Jim Smith (footballer, born 1940)

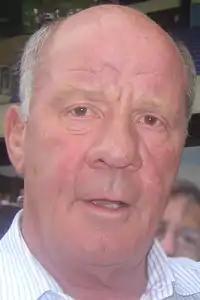
Smith in 2006

James Michael Smith (17 October 1940 – 10 December 2019) was an English footballer and manager. As a player, he made 249 appearances in the Fourth Division of the Football League, representing Aldershot, Halifax Town, Lincoln City and Colchester United, and played for years for Boston United of the Northern Premier League. He began a long managerial career with Boston United, and went on to take charge of top division clubs such as Birmingham City, Newcastle United and Derby County. Smith served as a member of the board of directors of Oxford United for three years from 2006 to 2009. He served as the League Managers' Association's chief executive and was inducted into their Hall of Fame for managing over 1000 matches. He was nicknamed "The Bald Eagle".